Master/slave (BDSM)

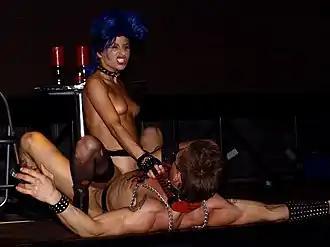
A mistress and her male slave perform for the audience at a 2009 sex show in Austria.

Sexual slavery is a consensual exchange of power by the submissive to the dominant, though the scope of the surrender of discretion may be limited and may be withdrawn at any time.